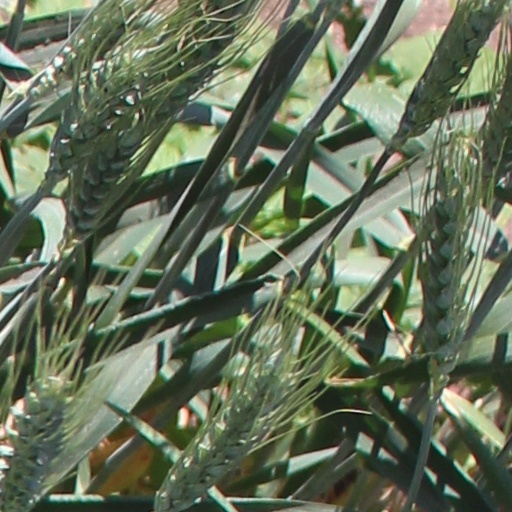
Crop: wheat